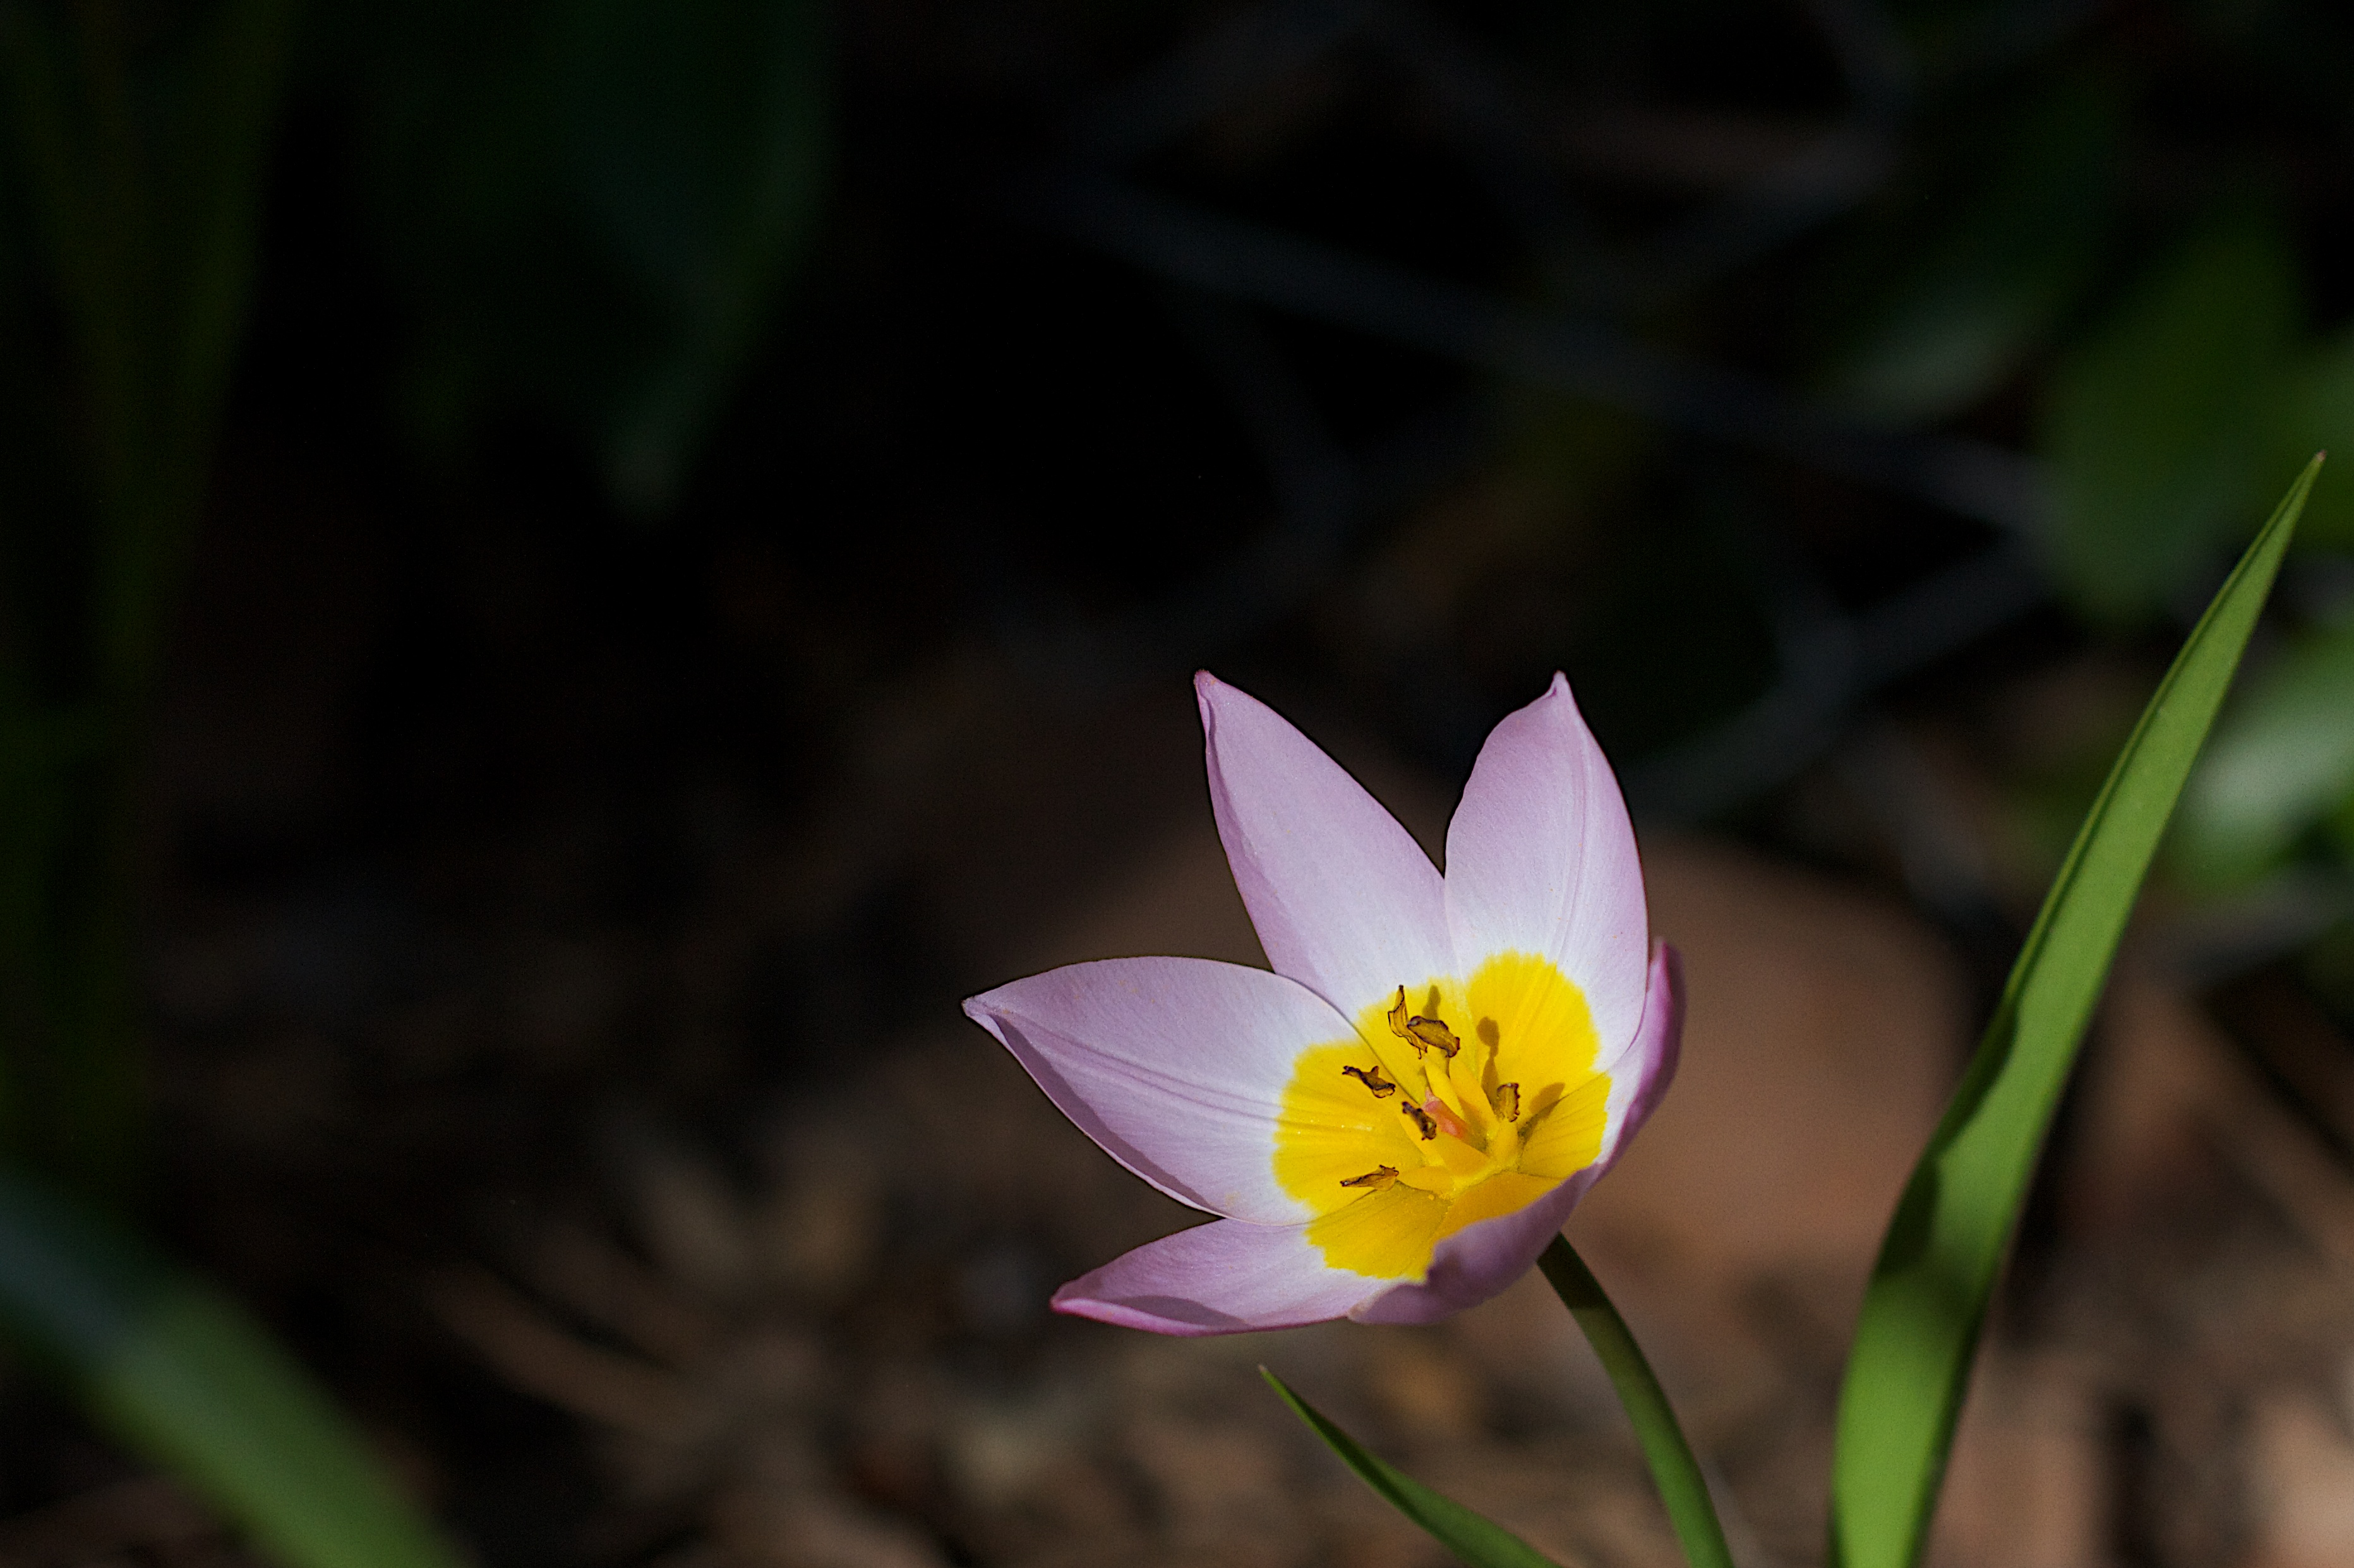
nature, plant, flower, petal, botany, yellow, flora, wildflower, close up, crocus, macro photography, flowering plant, plant stem, land plant